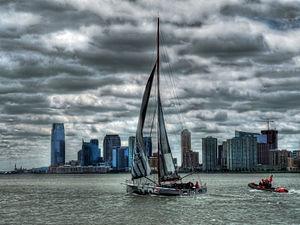
Les 60 pieds IMOCA ou 60 pieds Open sont une classe des voiliers monocoques de 60 pieds, soit 18,288 mètres. Ils sont principalement destinés aux courses océaniques en solitaire ou en double, comme la Route du Rhum et le Vendée Globe, auquel leur développement est intimement lié.
DCNS, également appelé DCNS 1000, est un voilier monocoque de course au large appartenant à la classe des 60 pieds IMOCA, mis à l'eau en 2006. Dessiné par le cabinet Finot-Conq et construit par Multiplast, il est skippé depuis 2018 par Damien Seguin sous les couleurs du Groupe APICIL.